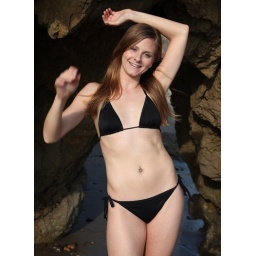
Photoshoot of a pretty model with long blonde hair and blue eyes in a black bikini.